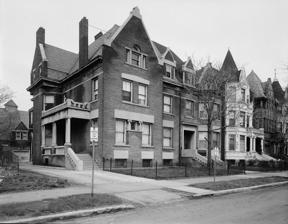
Building: Robert S. Abbott House
Country: United States of America
Year built: 1900
Historic house in Illinois, United States United States historic place Robert S. Abbott House U.S. National Register of Historic Places U.S. National Historic Landmark Robert S. Abbott House Show map of Illinois Show map of the United States Location 4742 South Dr. Martin Luther King Jr. Drive, Chicago, IL Coordinates 41°48′28.9″N 87°37′1.4″W / 41.808028°N 87.617056°W / 41.808028; -87.617056 Built c. 1900 Architectural style Queen Anne NRHP reference No. 76000686 Significant dates Added to NRHP December 8, 1976 Designated NHL December 08, 1976 The Robert S. Abbott House is a historic house in the Grand Boulevard community area of Chicago , Illinois . Built in 1900, it was the home of Robert S. Abbott , founder and publisher of the Chicago Defender , the most-circulated African-American newspaper in the nation, from 1926 up until his death in 1940. His home was designated a National Historic Landmark status in 1976. Description and history The Robert S. Abbott House stands on Chicago's South Side, north of Washington Park on the west side of Martin Luther King Jr. Boulevard, and on the same block as the Harold Washington Cultural Center on the east side. It stands at the southern end of a group of row houses , and is the left side of an asymmetrical duplex .  Its construction date is unknown, but is estimated to be about 1900 based on its architectural style, which is a combination of Late Victorian and Neo-Classical elements. The combined units share a hip roof, with that on the left featuring a large projecting gabled section two bays in width. To its right, a single bay set next to the entrance to the adjacent unit, while the on its left, the unit's entrance is sheltered under a separate side porch. The interior, which has been further broken up into separate living units, retains some of its original elements. See also List of National Historic Landmarks in Illinois National Register of Historic Places listings in South Side Chicago References